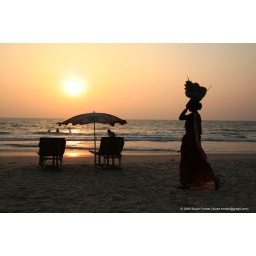
A woman selling fruit walks along the beach in Goa.